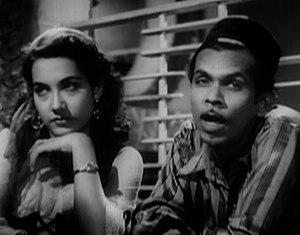
Shakila et Johnny Walker dans Aar Paar (1954)
Johnny Walker, né en 1924 à Indore et mort le 29 juillet 2003 à Bombay, est un acteur indien.